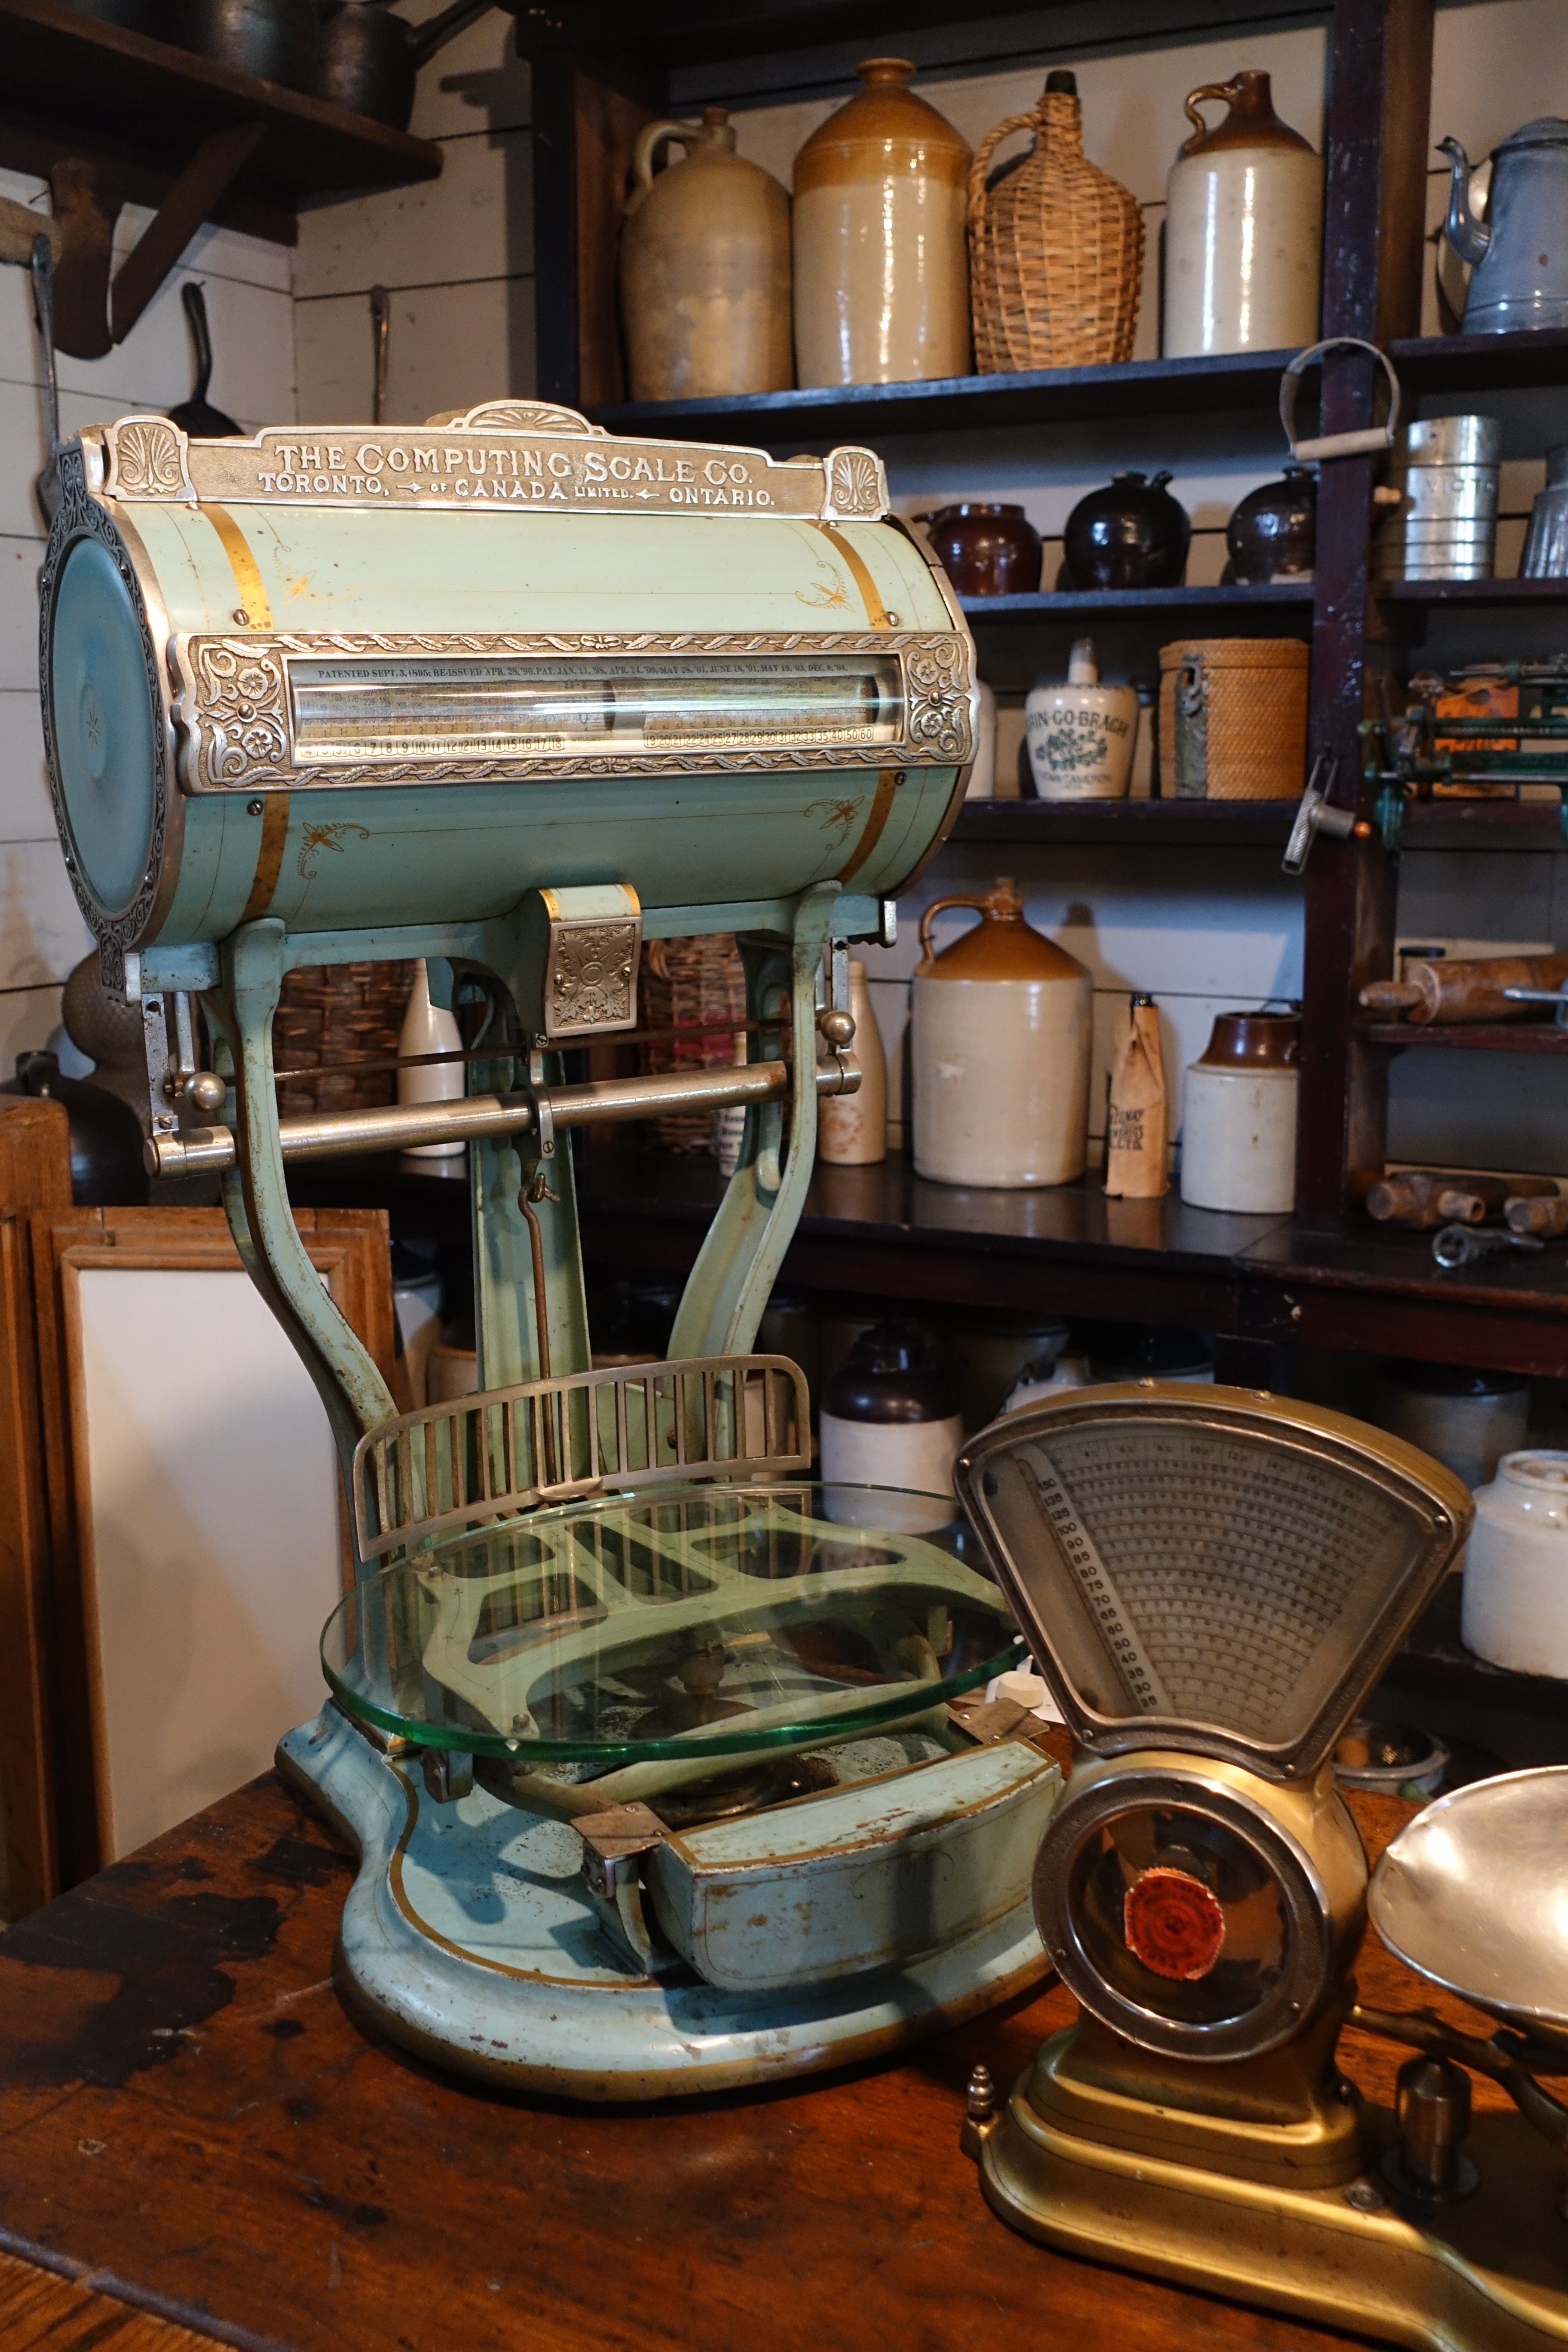
wood, antique, home, balance, measure, furniture, room, weight, measurement, interior design, art, classic, scales, weight scale